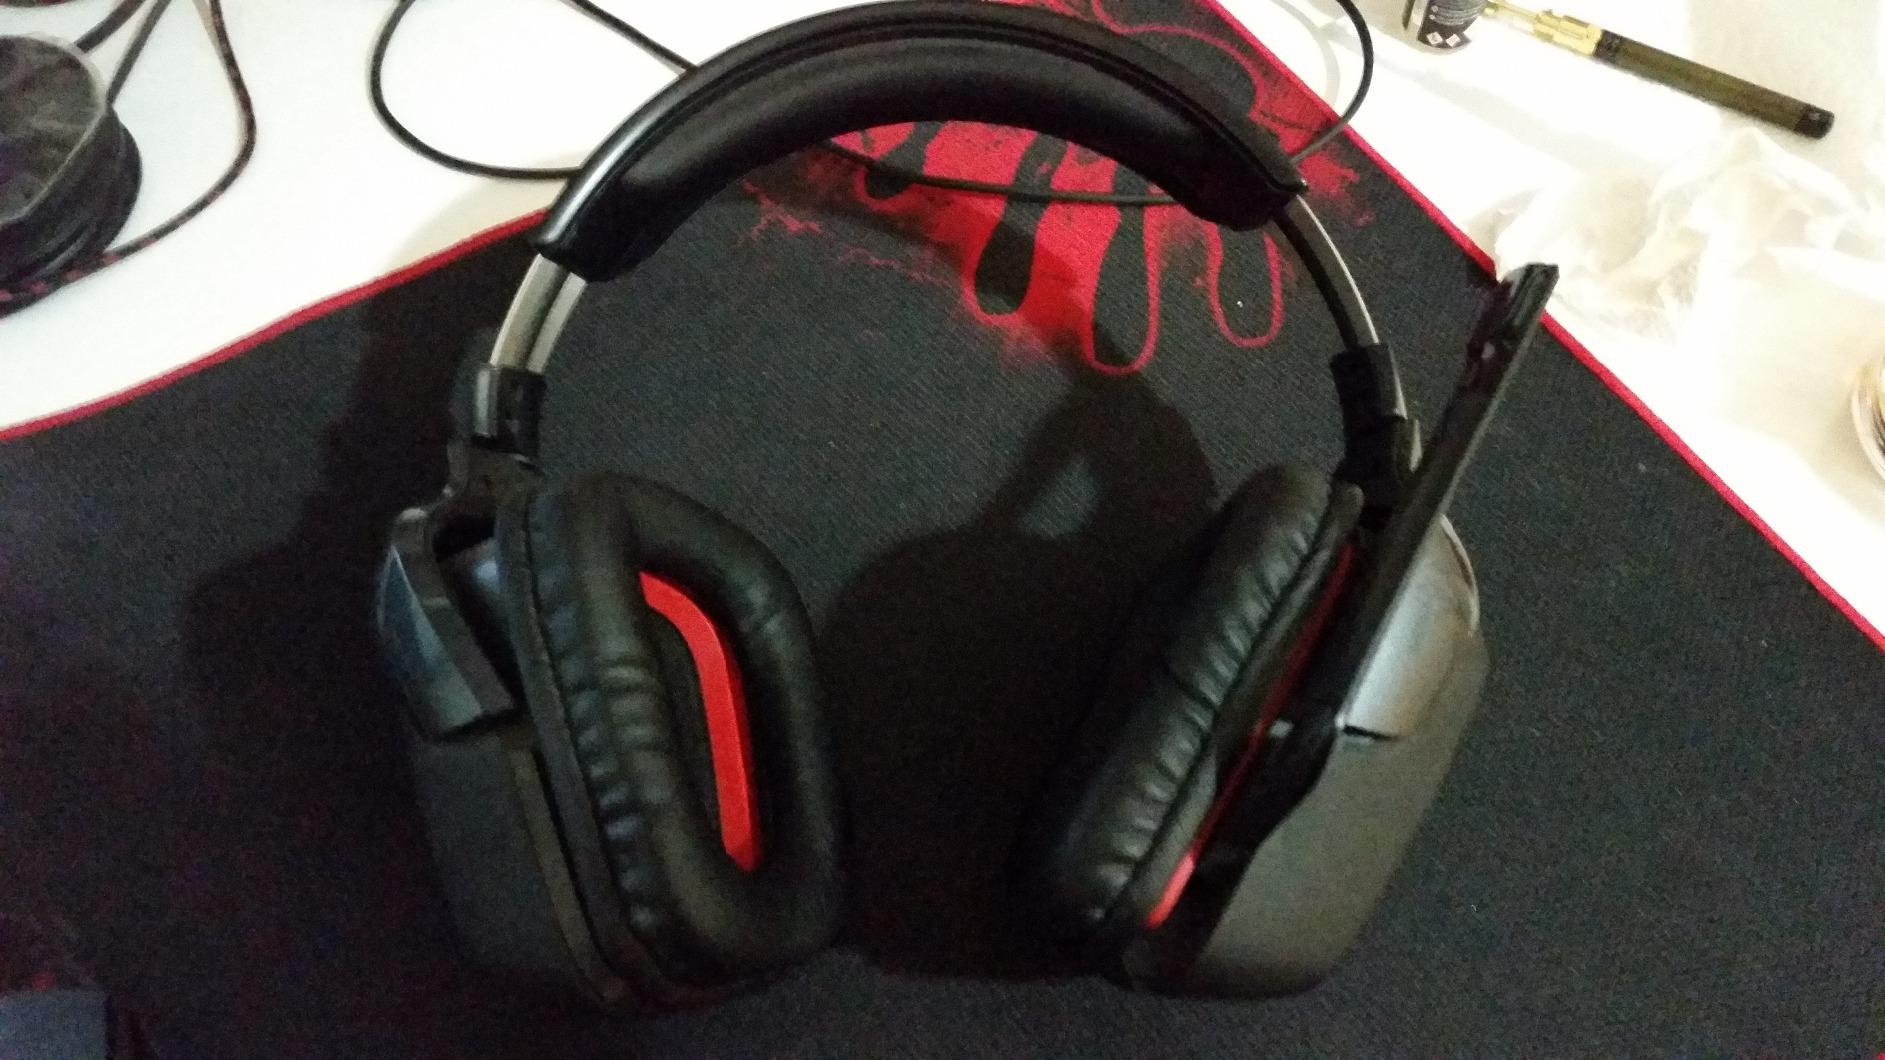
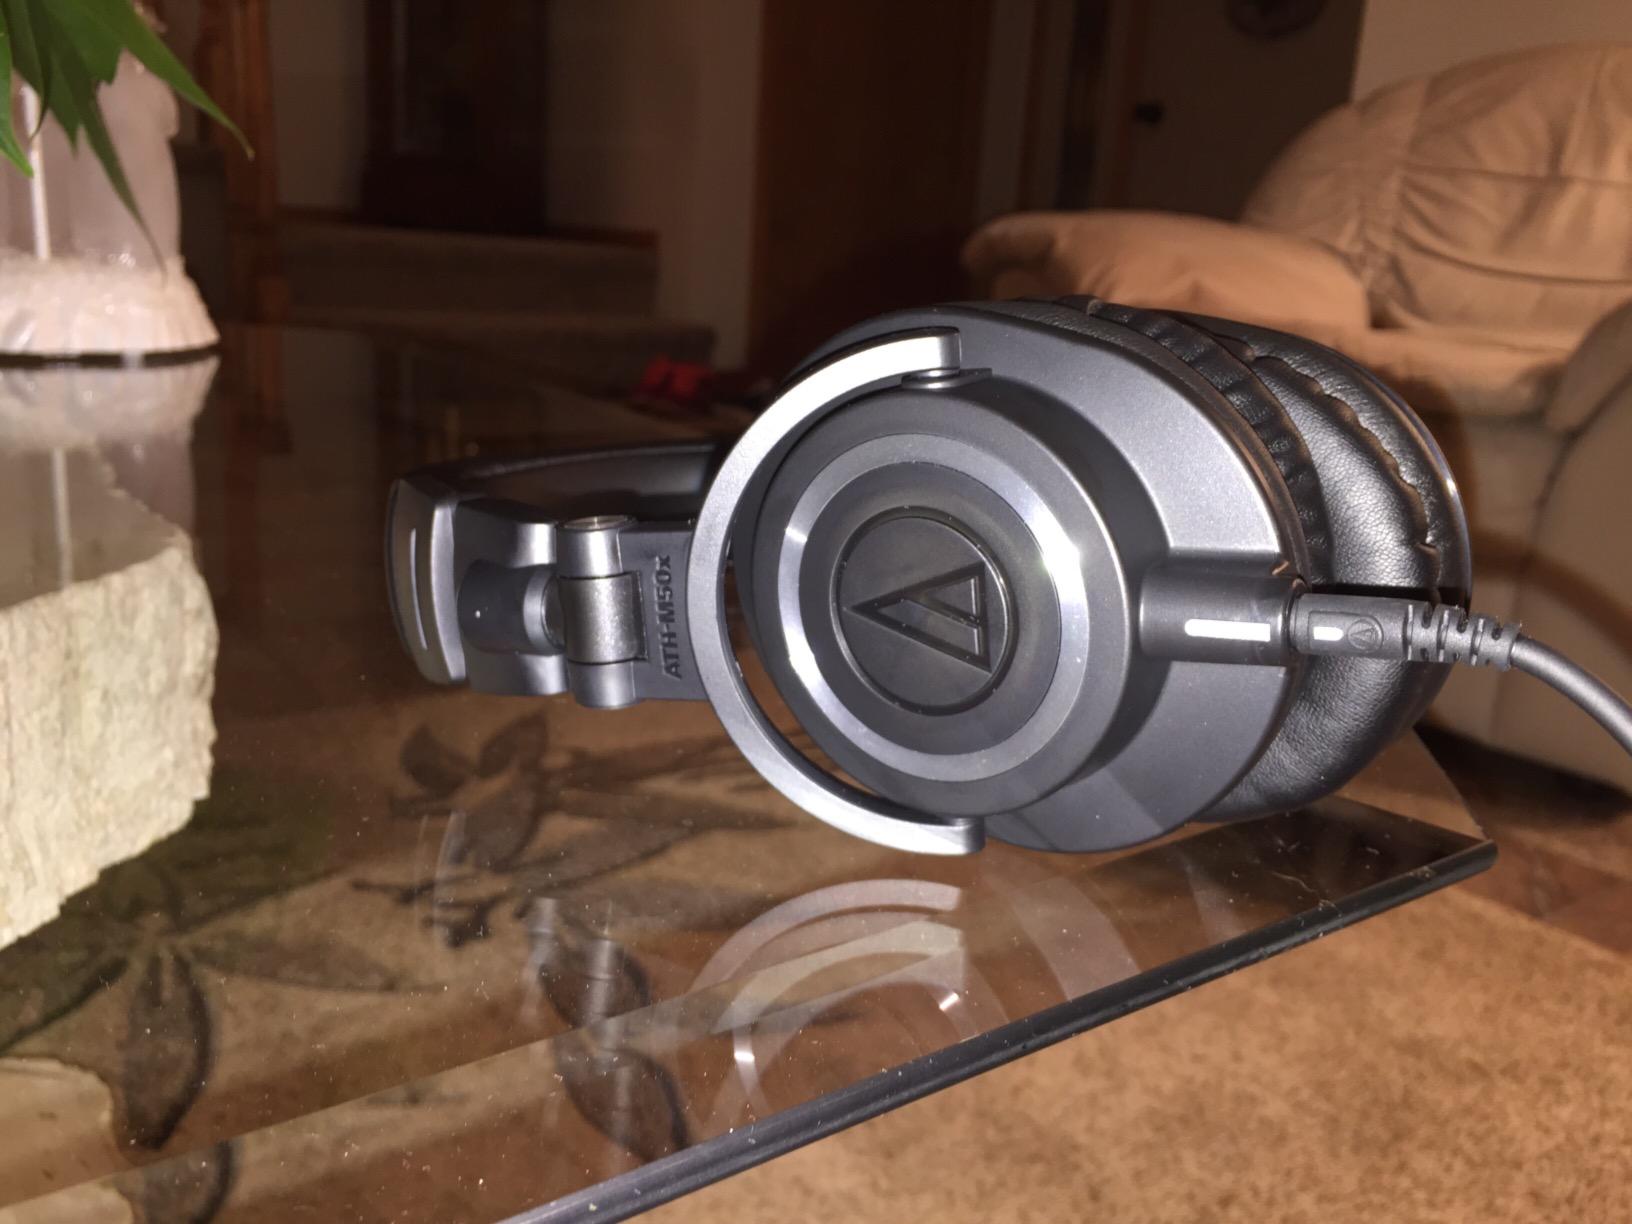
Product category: headphones
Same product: no